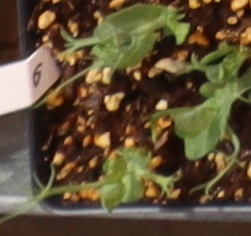
Label: Field Pea